James Napper Tandy

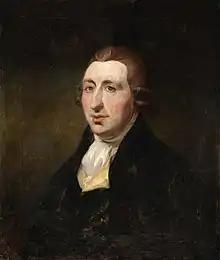

James Napper Tandy (February 1739 – 24 August 1803), known as Napper Tandy, was an Irish revolutionary and a founder of the United Irishmen. He experienced exile, first in the United States and then in France, for his role in attempting to advance a republican insurrection in Ireland with French assistance.